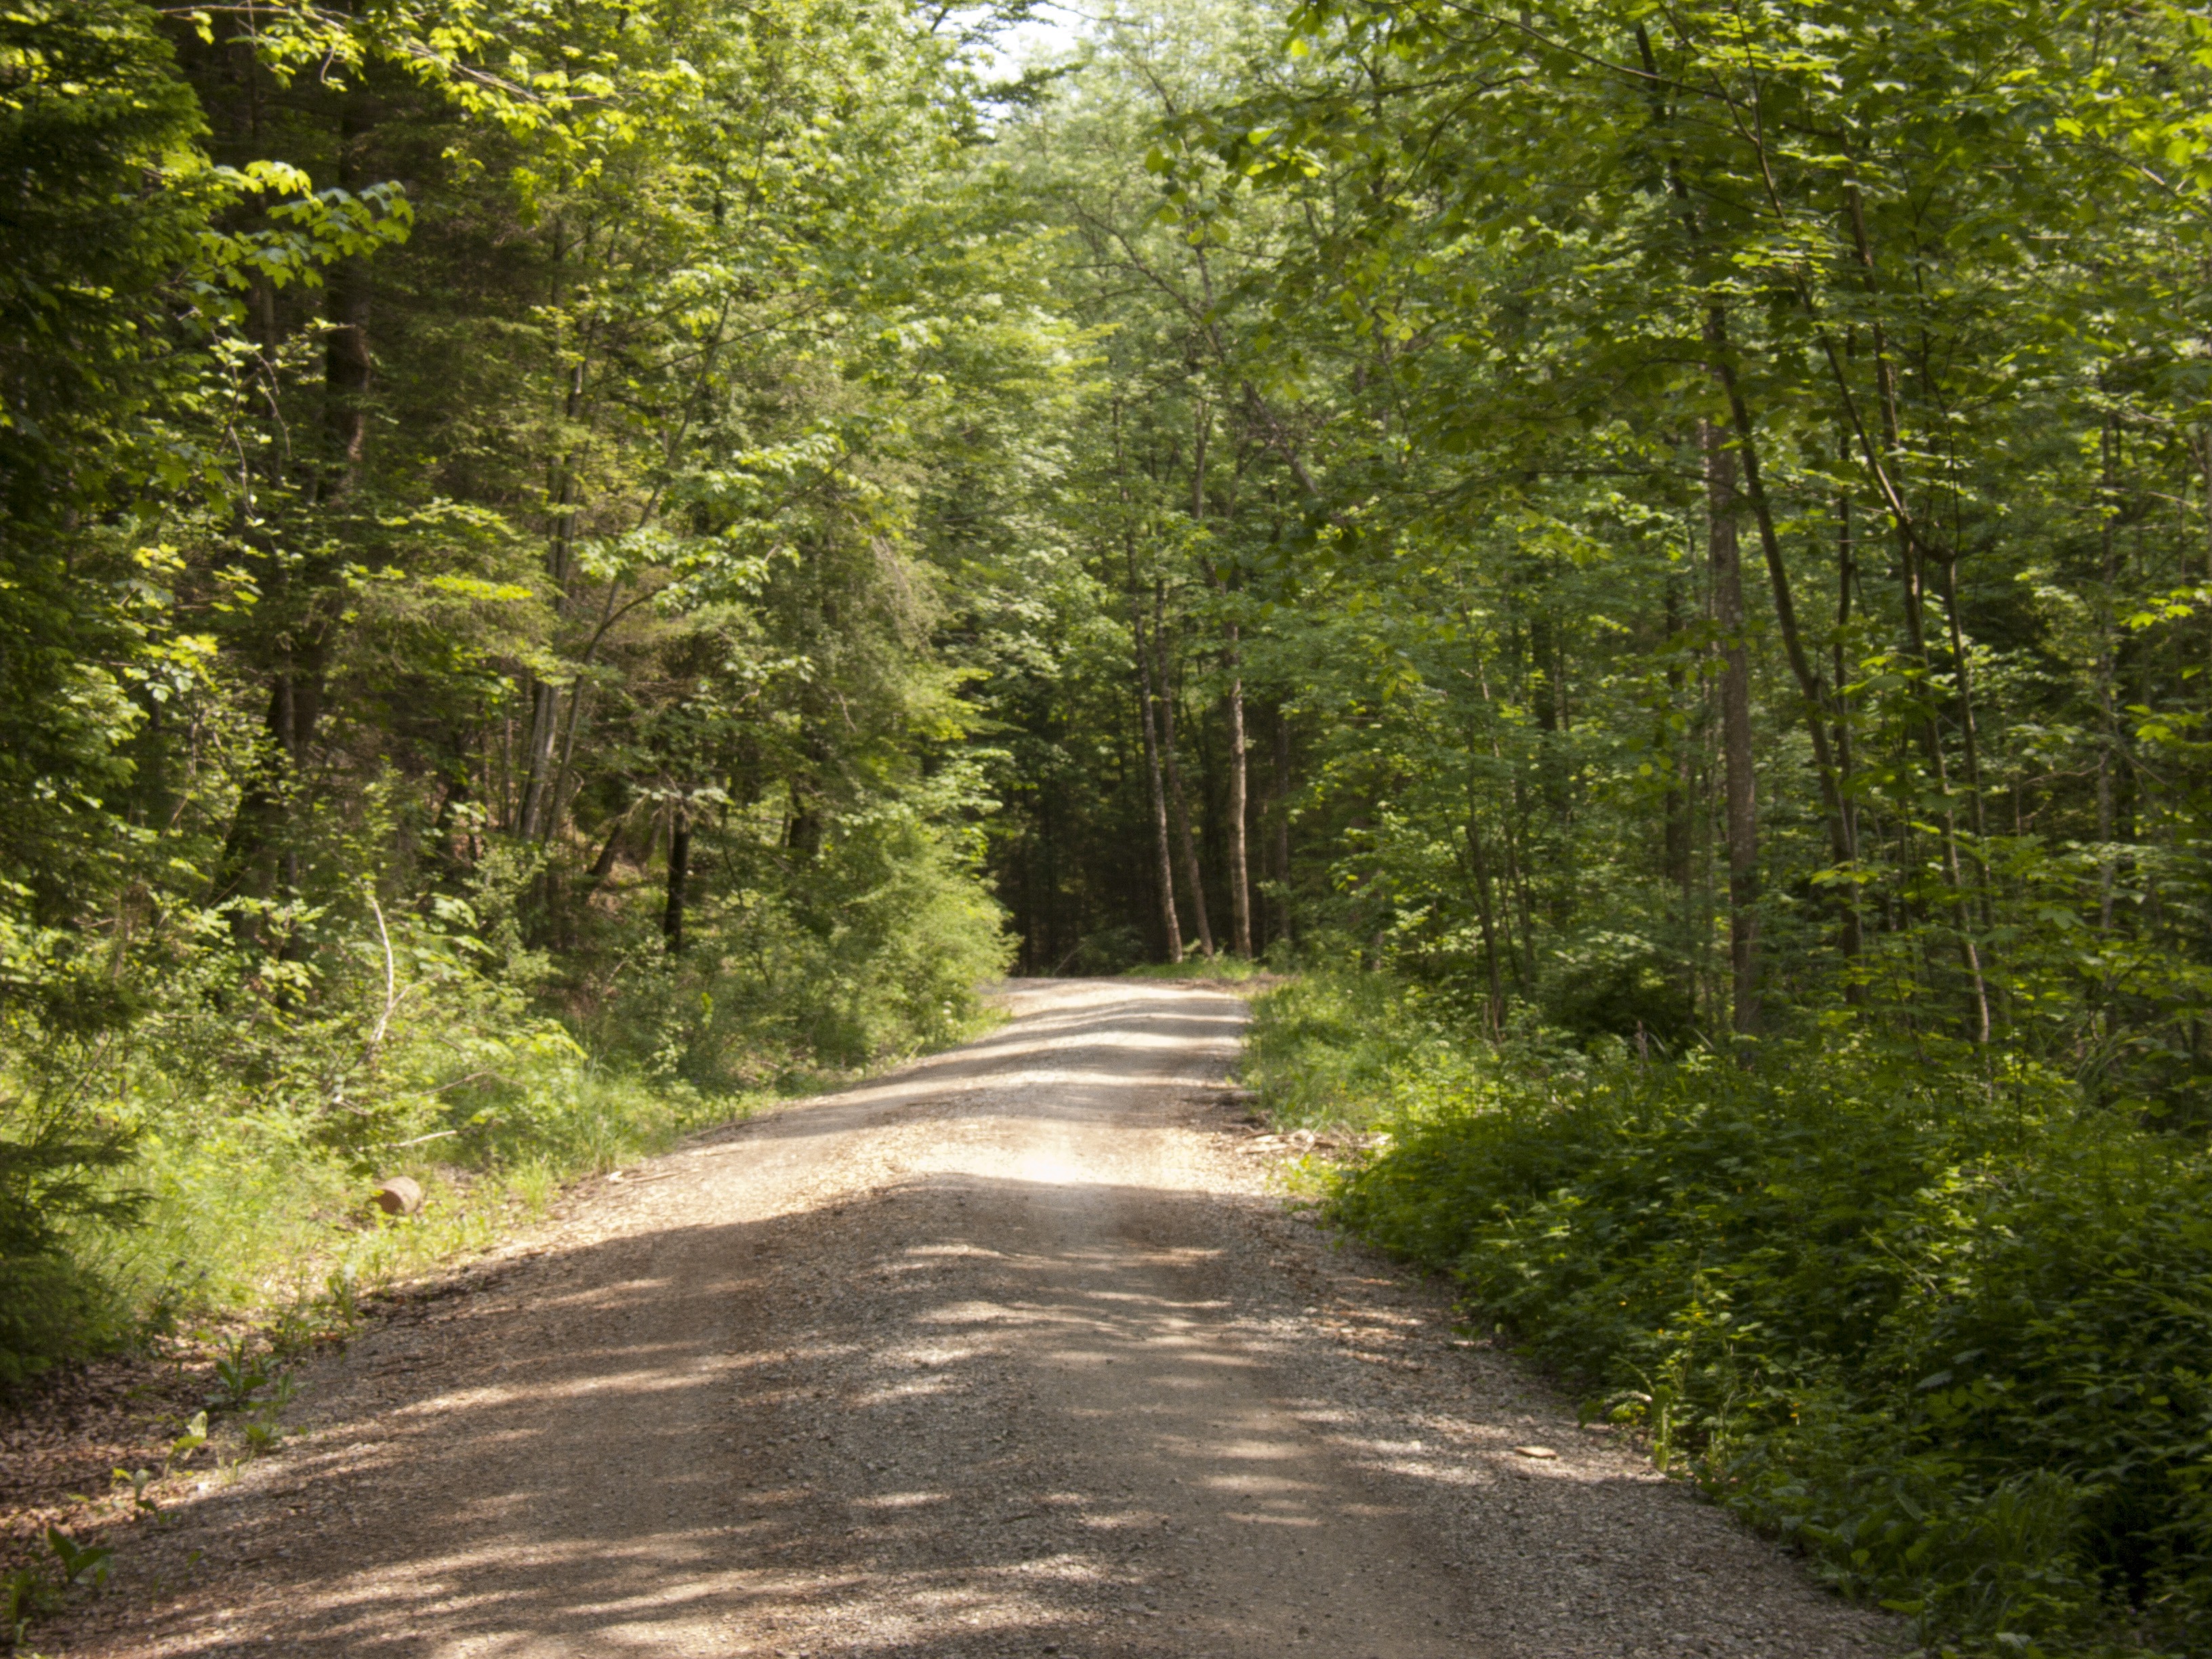
tree, forest, path, road, hiking, trail, meadow, dirt road, autumn, infrastructure, deciduous, woodland, habitat, ecosystem, forest path, migratory path, natural environment, temperate broadleaf and mixed forest, temperate coniferous forest, nonbuilding structure